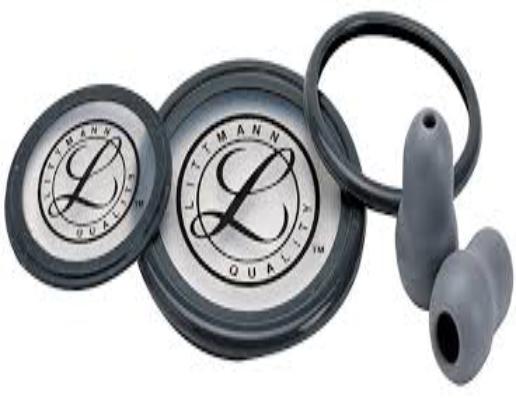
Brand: littmann
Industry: Electronic